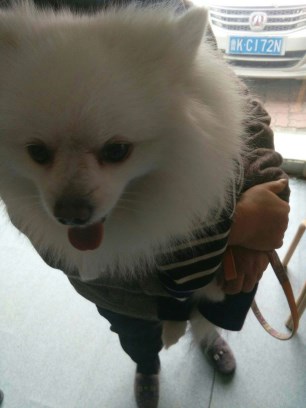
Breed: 1936-n000005-Pomeranian